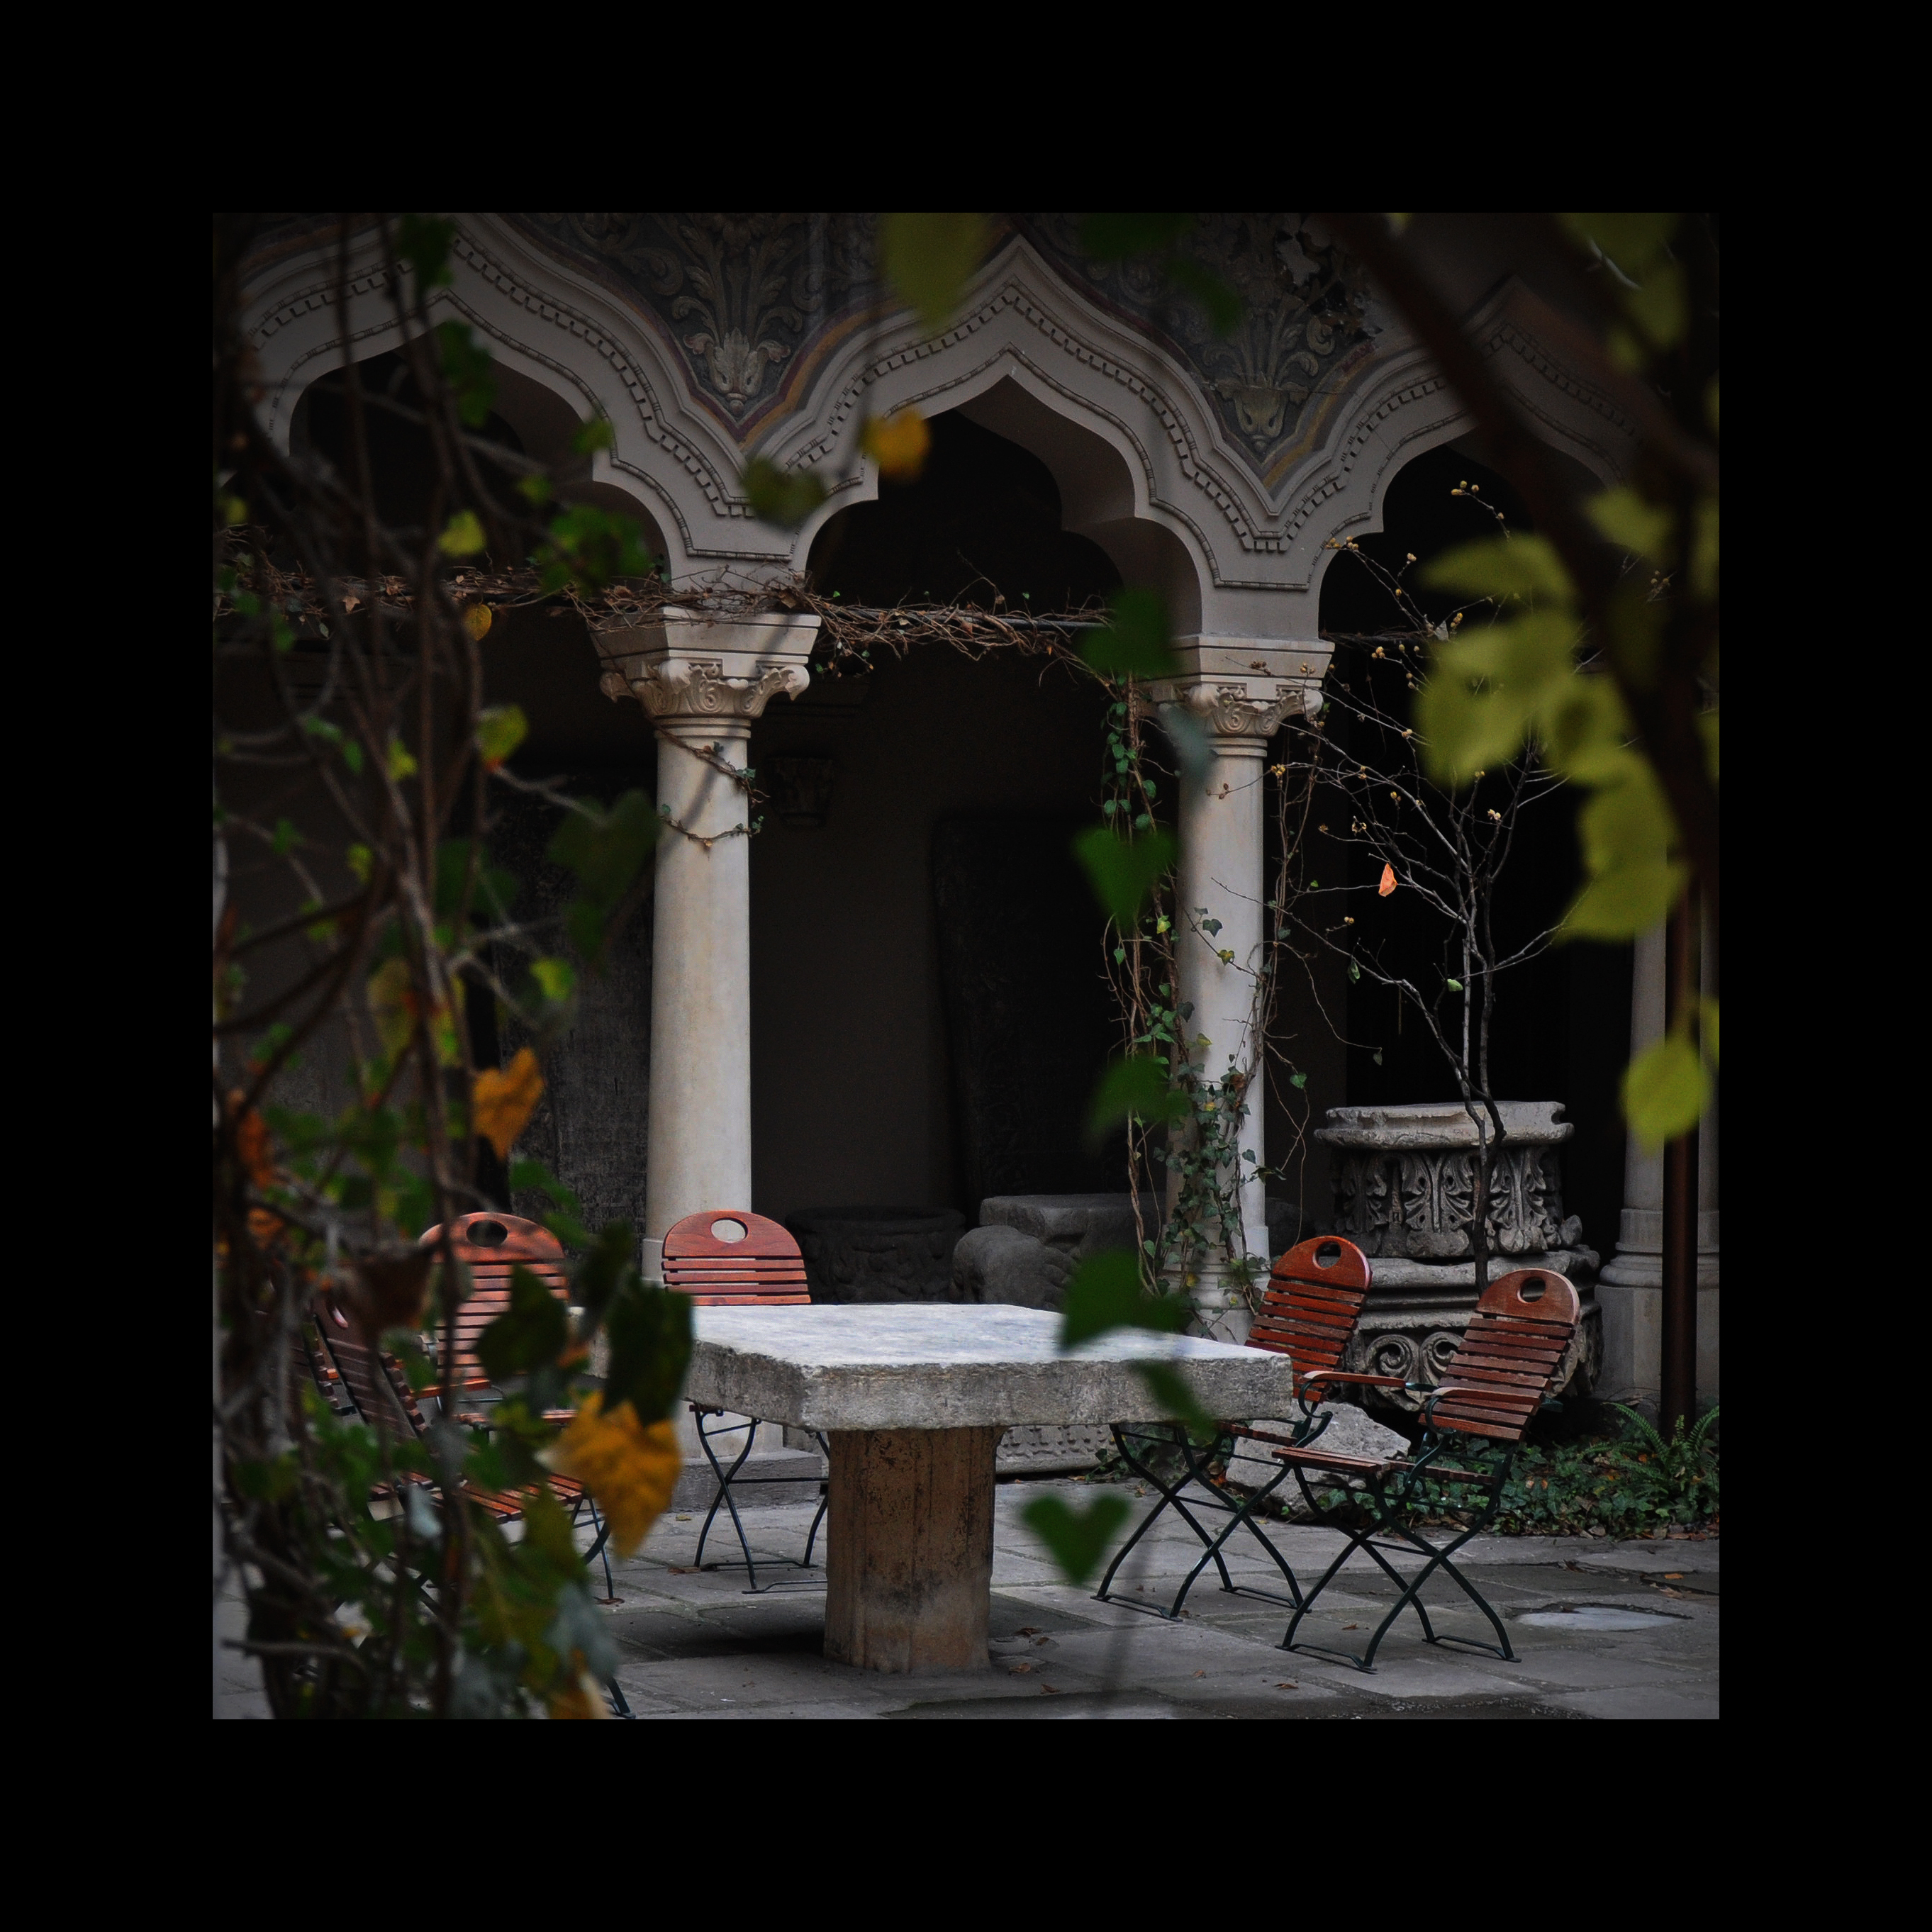
architecture, photography, building, photo, europe, arch, religion, church, christian, lighting, photos, religious, de, monastery, churches, fotografie, christianity, romana, arc, orthodox, eastern, romania, bucharest, convent, bor, biserica, arhitectura, orthodoxy, romanian, ortodoxa, ortodox, manastire, ortodoxia, ortodoxie, ecclesiastical, bisericeasc, cladire, edificiu, bucuresti, stavro, stavropoleos, cre tinism, cre tin